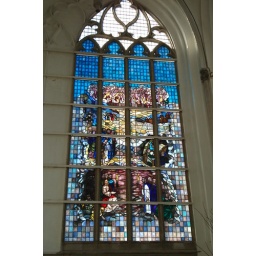
stained glass window in eusebius church